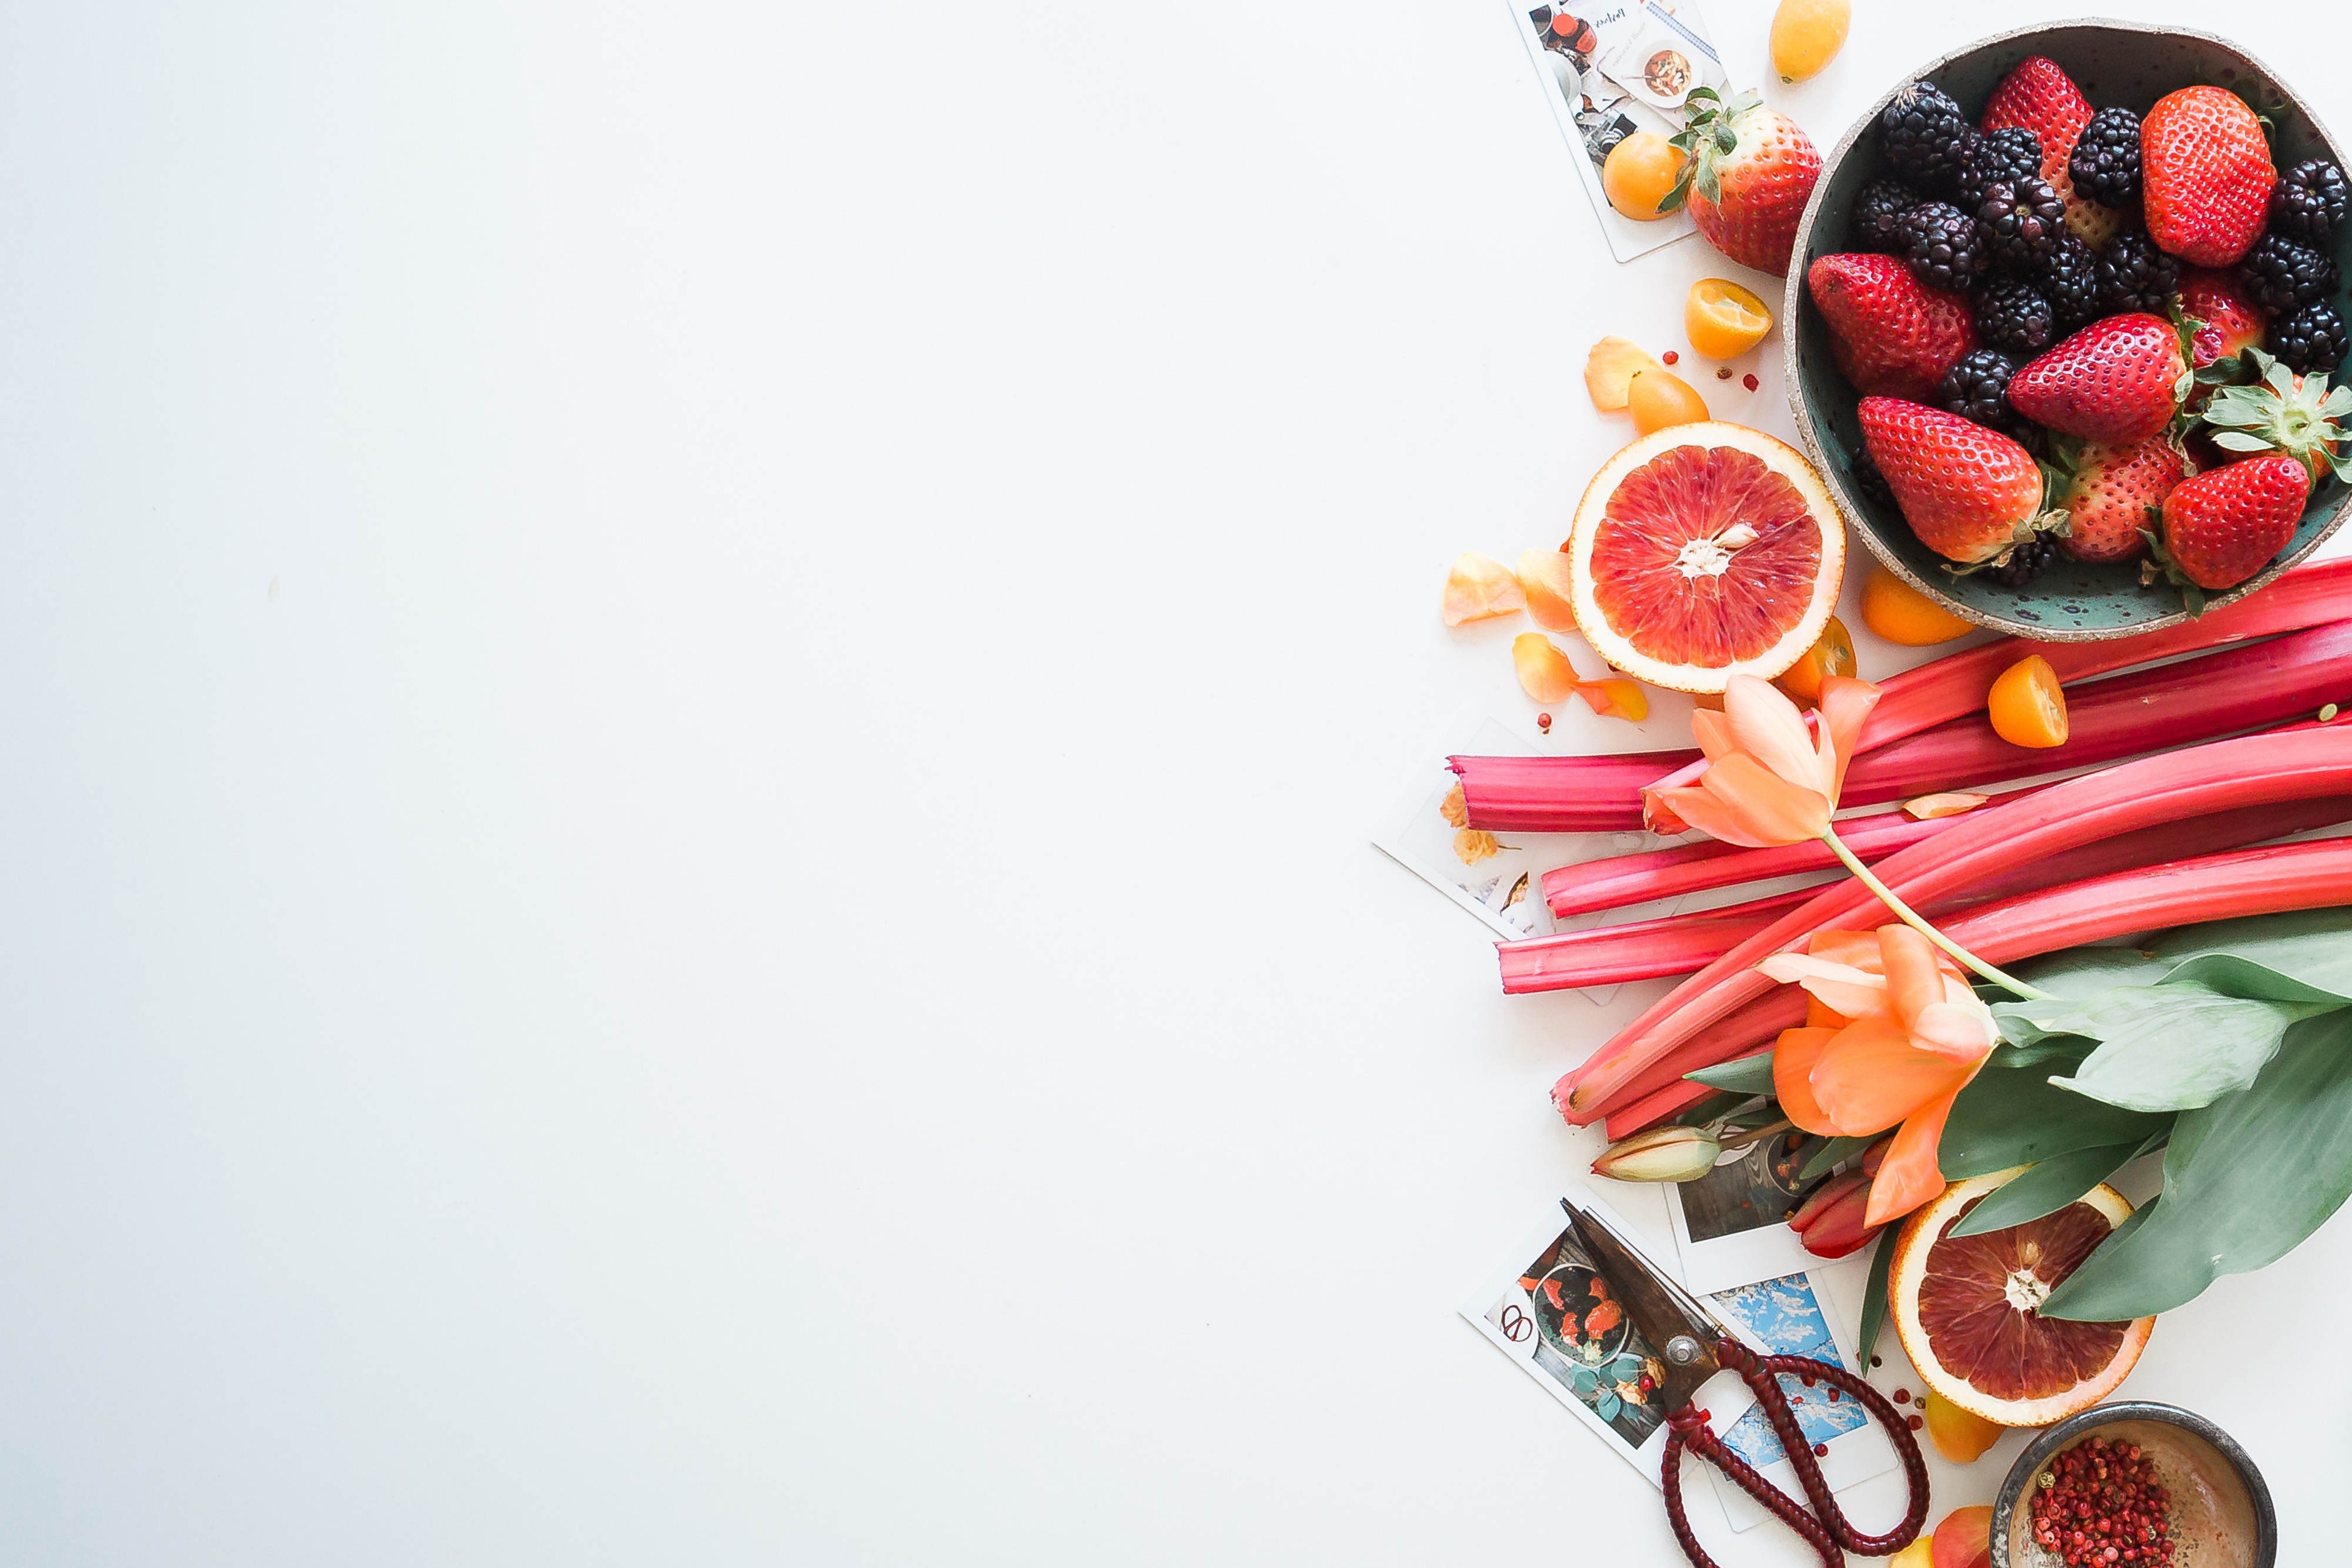
food, superfood, fruit, cuisine, vegetarian food, dish, orange, plant, recipe, produce, ingredient, vegetable, still life photography, strawberry, strawberries